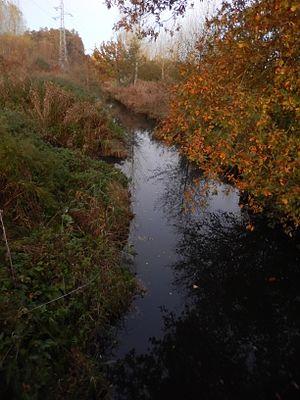
l'Ardon à Royaucourt-et-Chailvet à moins d'un km de la confluence avec l'Ailette
L'Ardon est une petite rivière française qui coule dans le département de l'Aisne, dans la région des Hauts-de-France. C'est un affluent de l'Ailette en rive droite, donc un sous-affluent de la Seine par l'Oise.